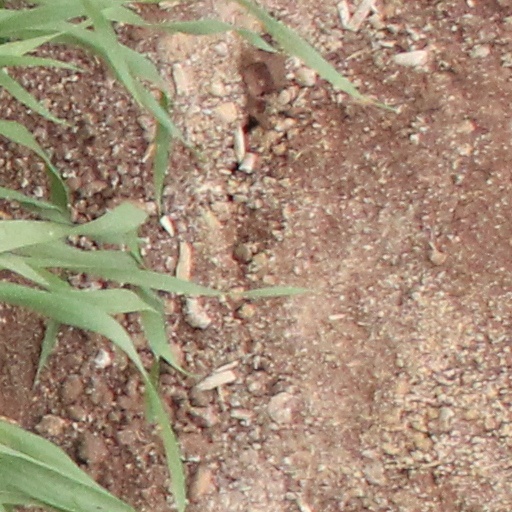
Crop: wheat